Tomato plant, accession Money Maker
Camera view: tilt-top (135 deg); turntable rotation: 330 degrees
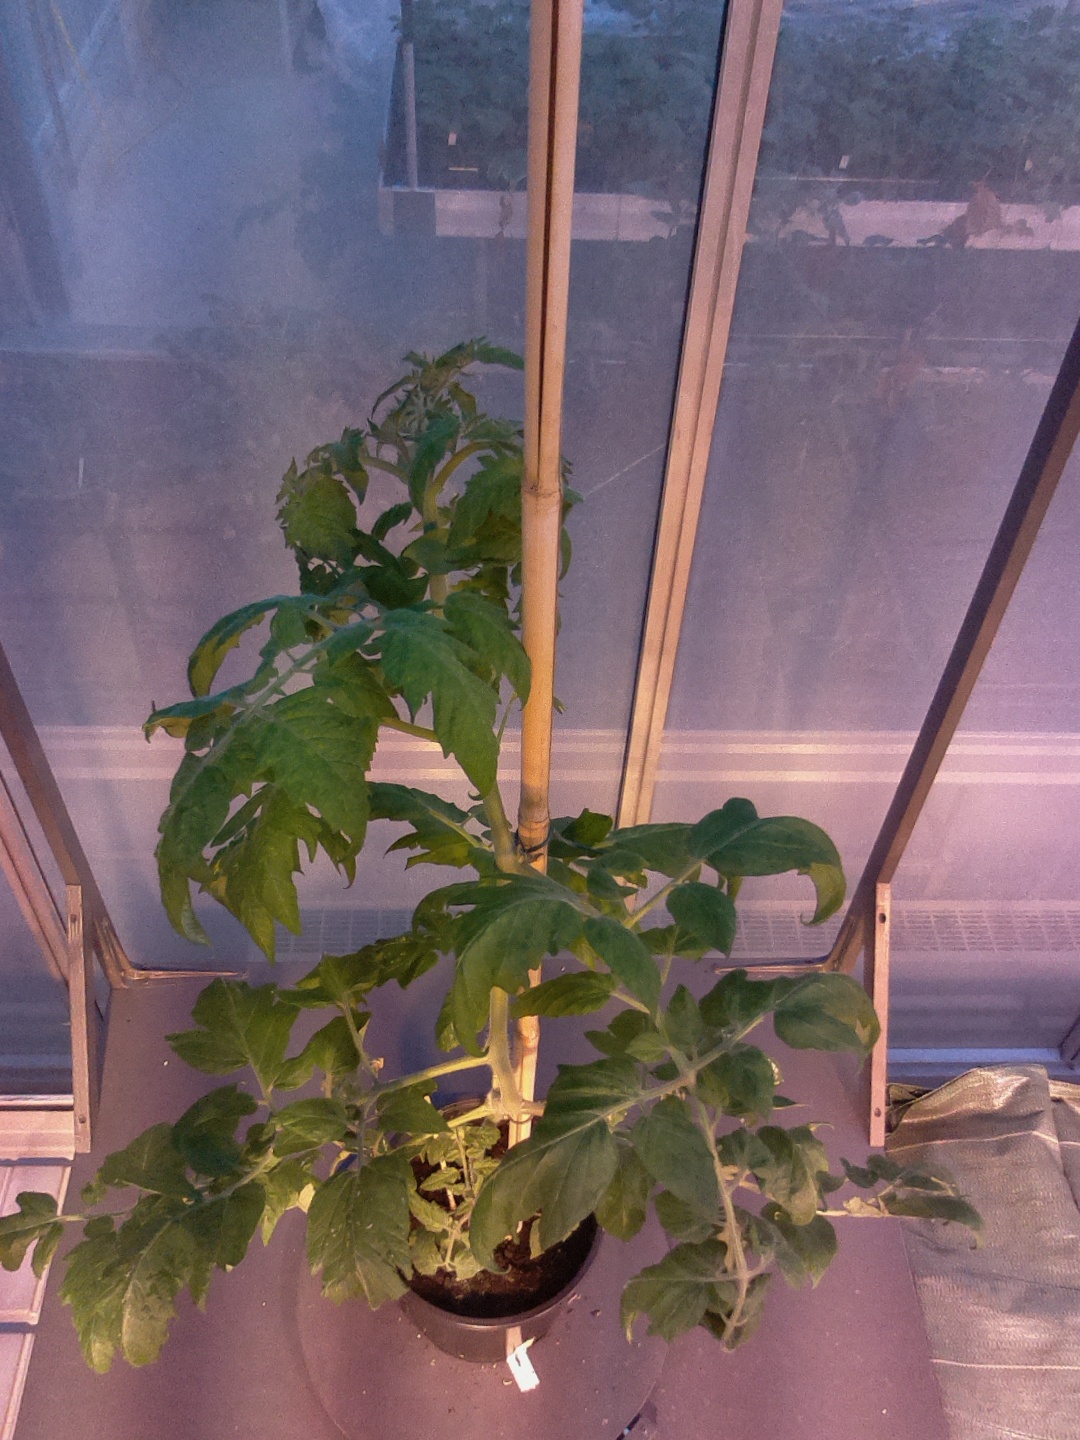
BBCH growth stage 60: First flowers open